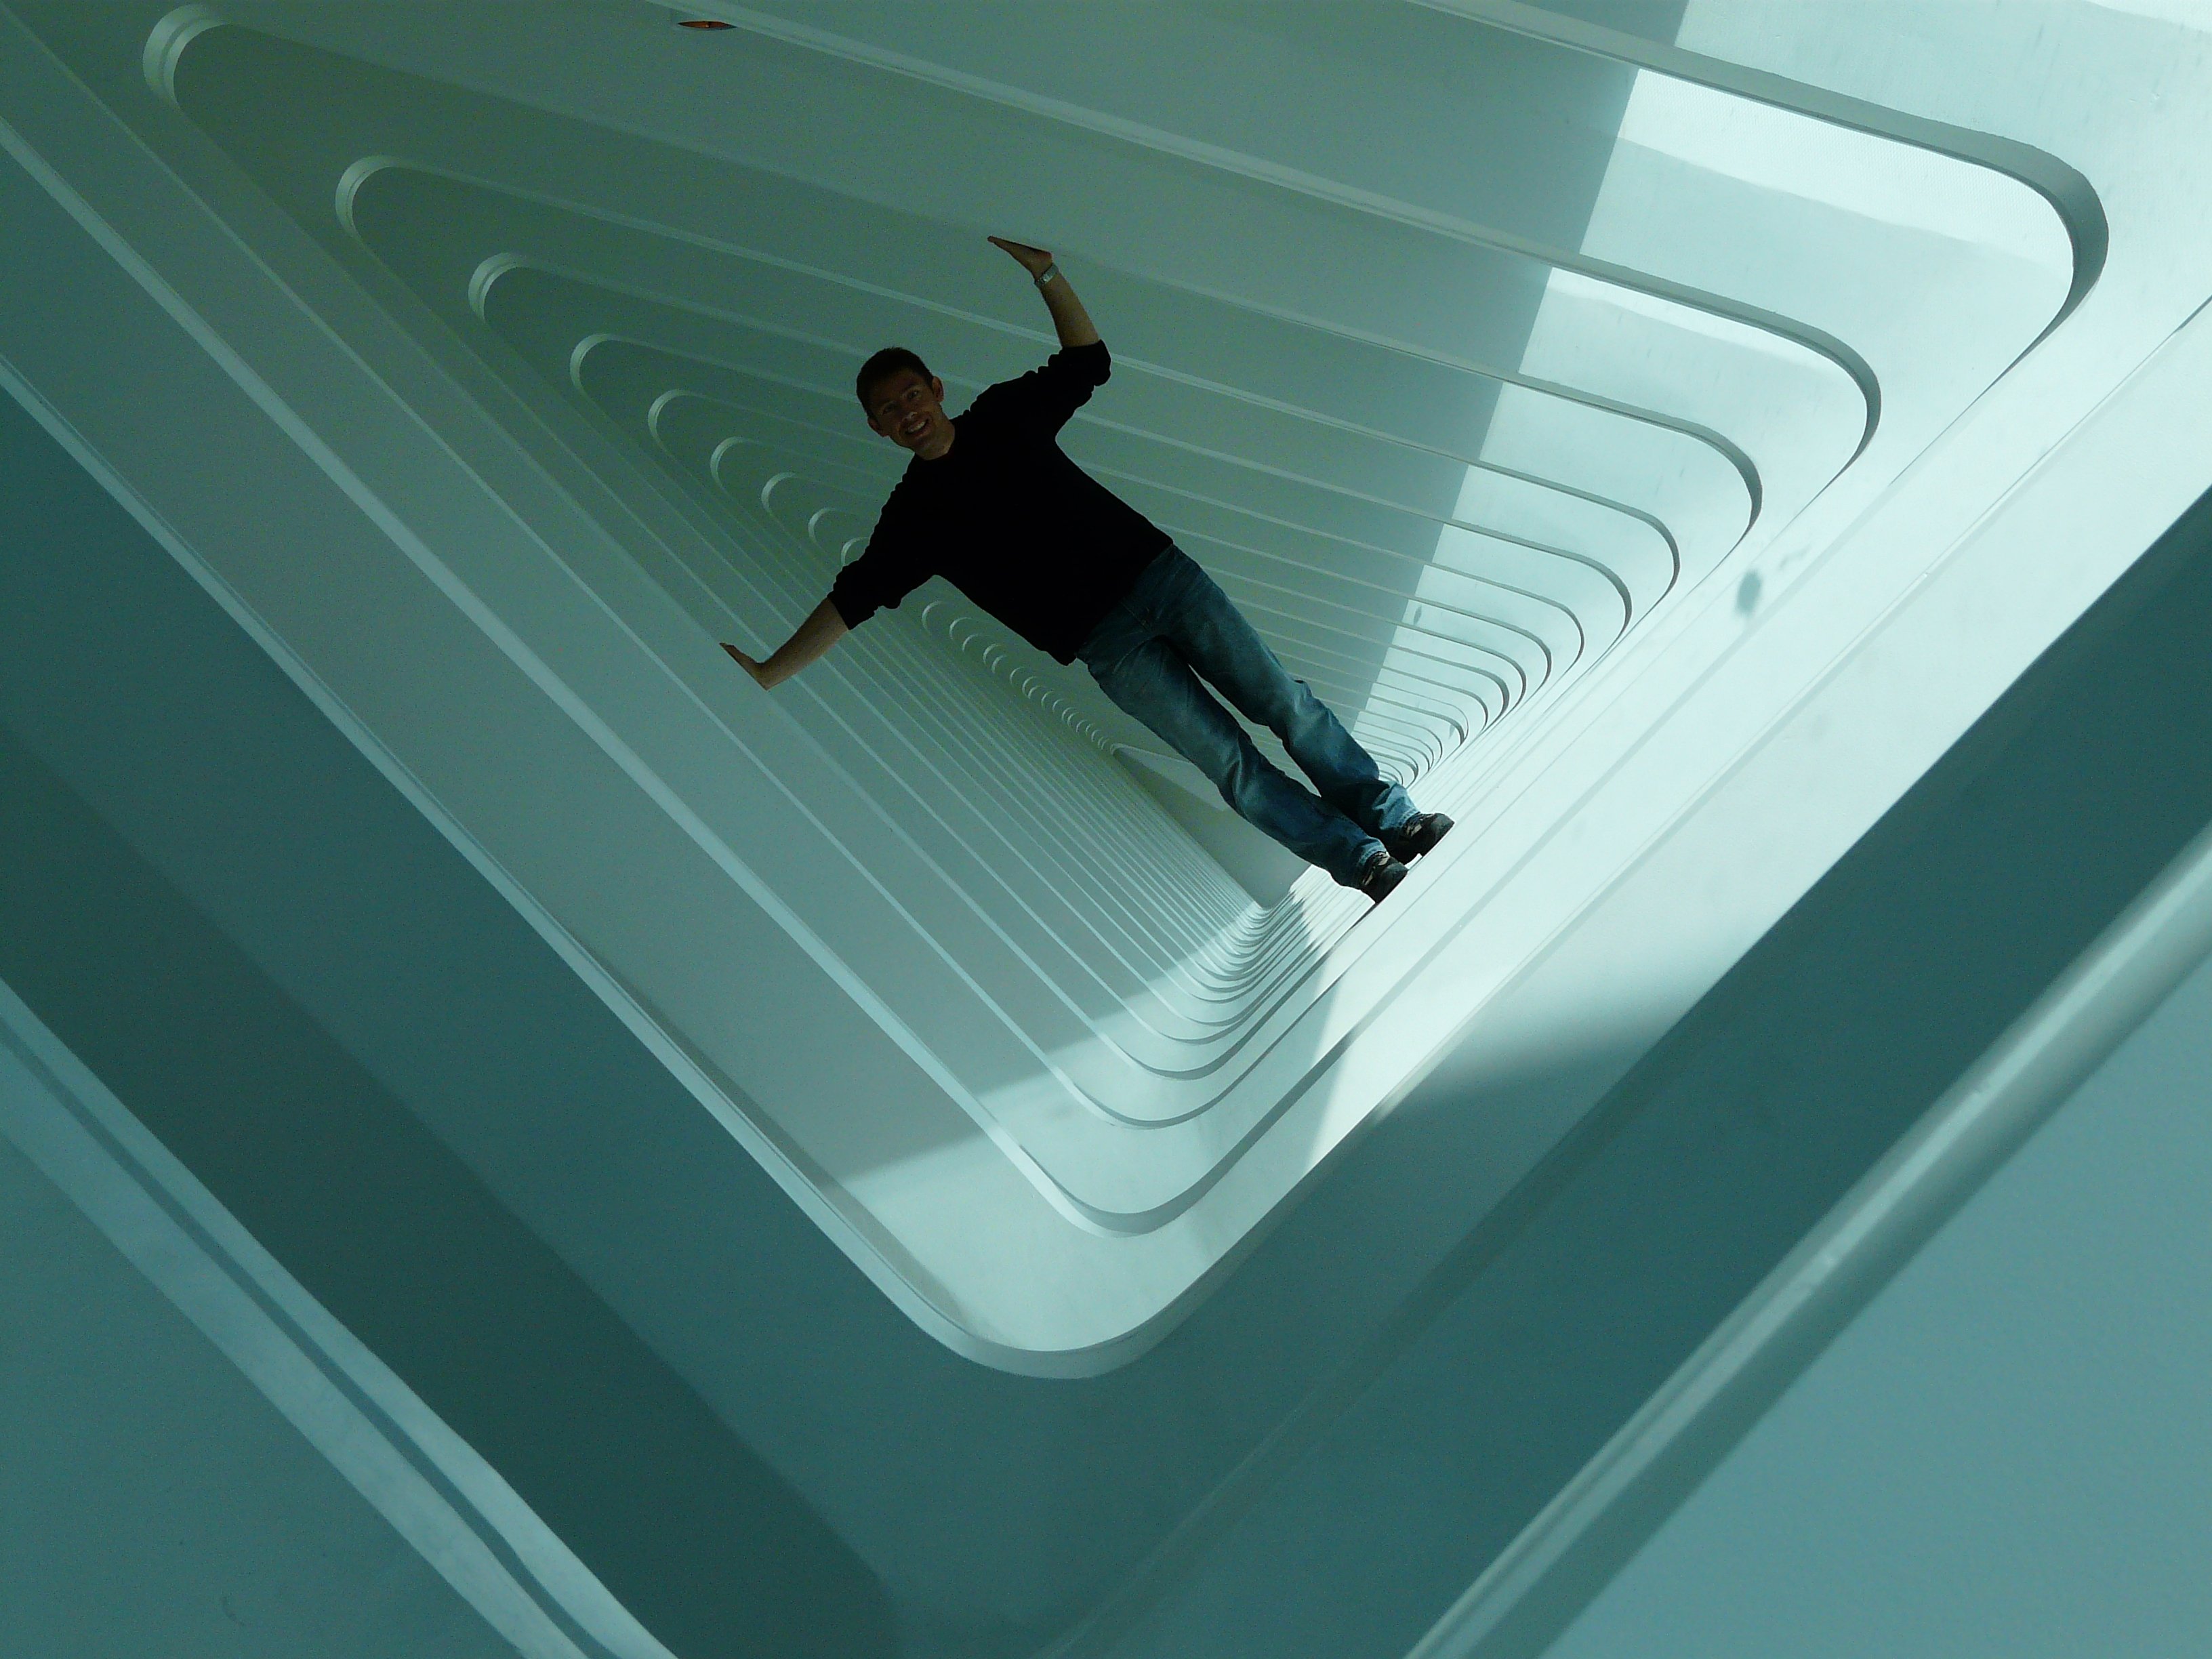
wing, architecture, building, museum, surfboard, modern, futuristic, sports equipment, design, sports, spaceship, wisconsin, milwaukee, forward, science fiction, santiago calatrava, museum of fine arts, surfing equipment and supplies, milwaukee art museum